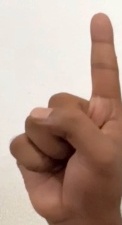
ASL sign: 1